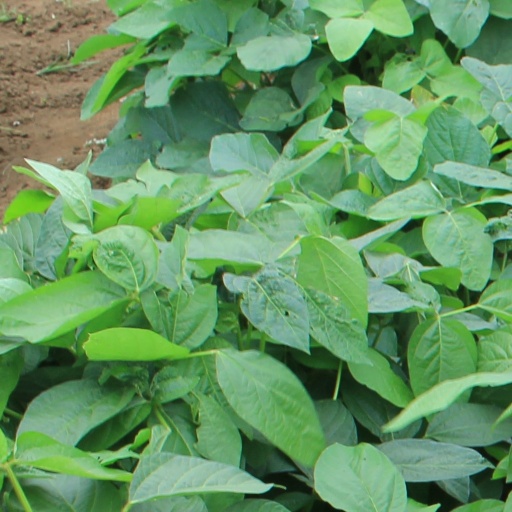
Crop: soybean